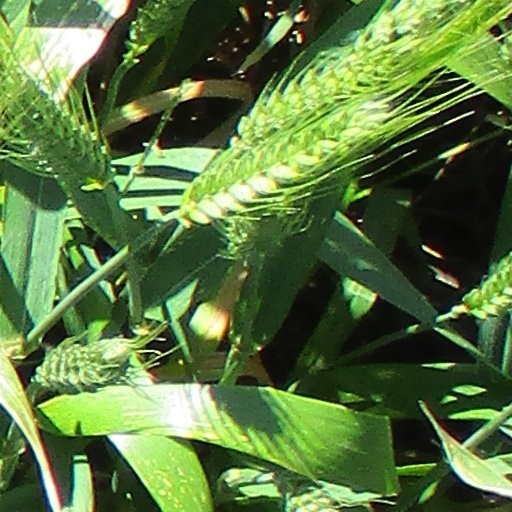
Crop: wheat